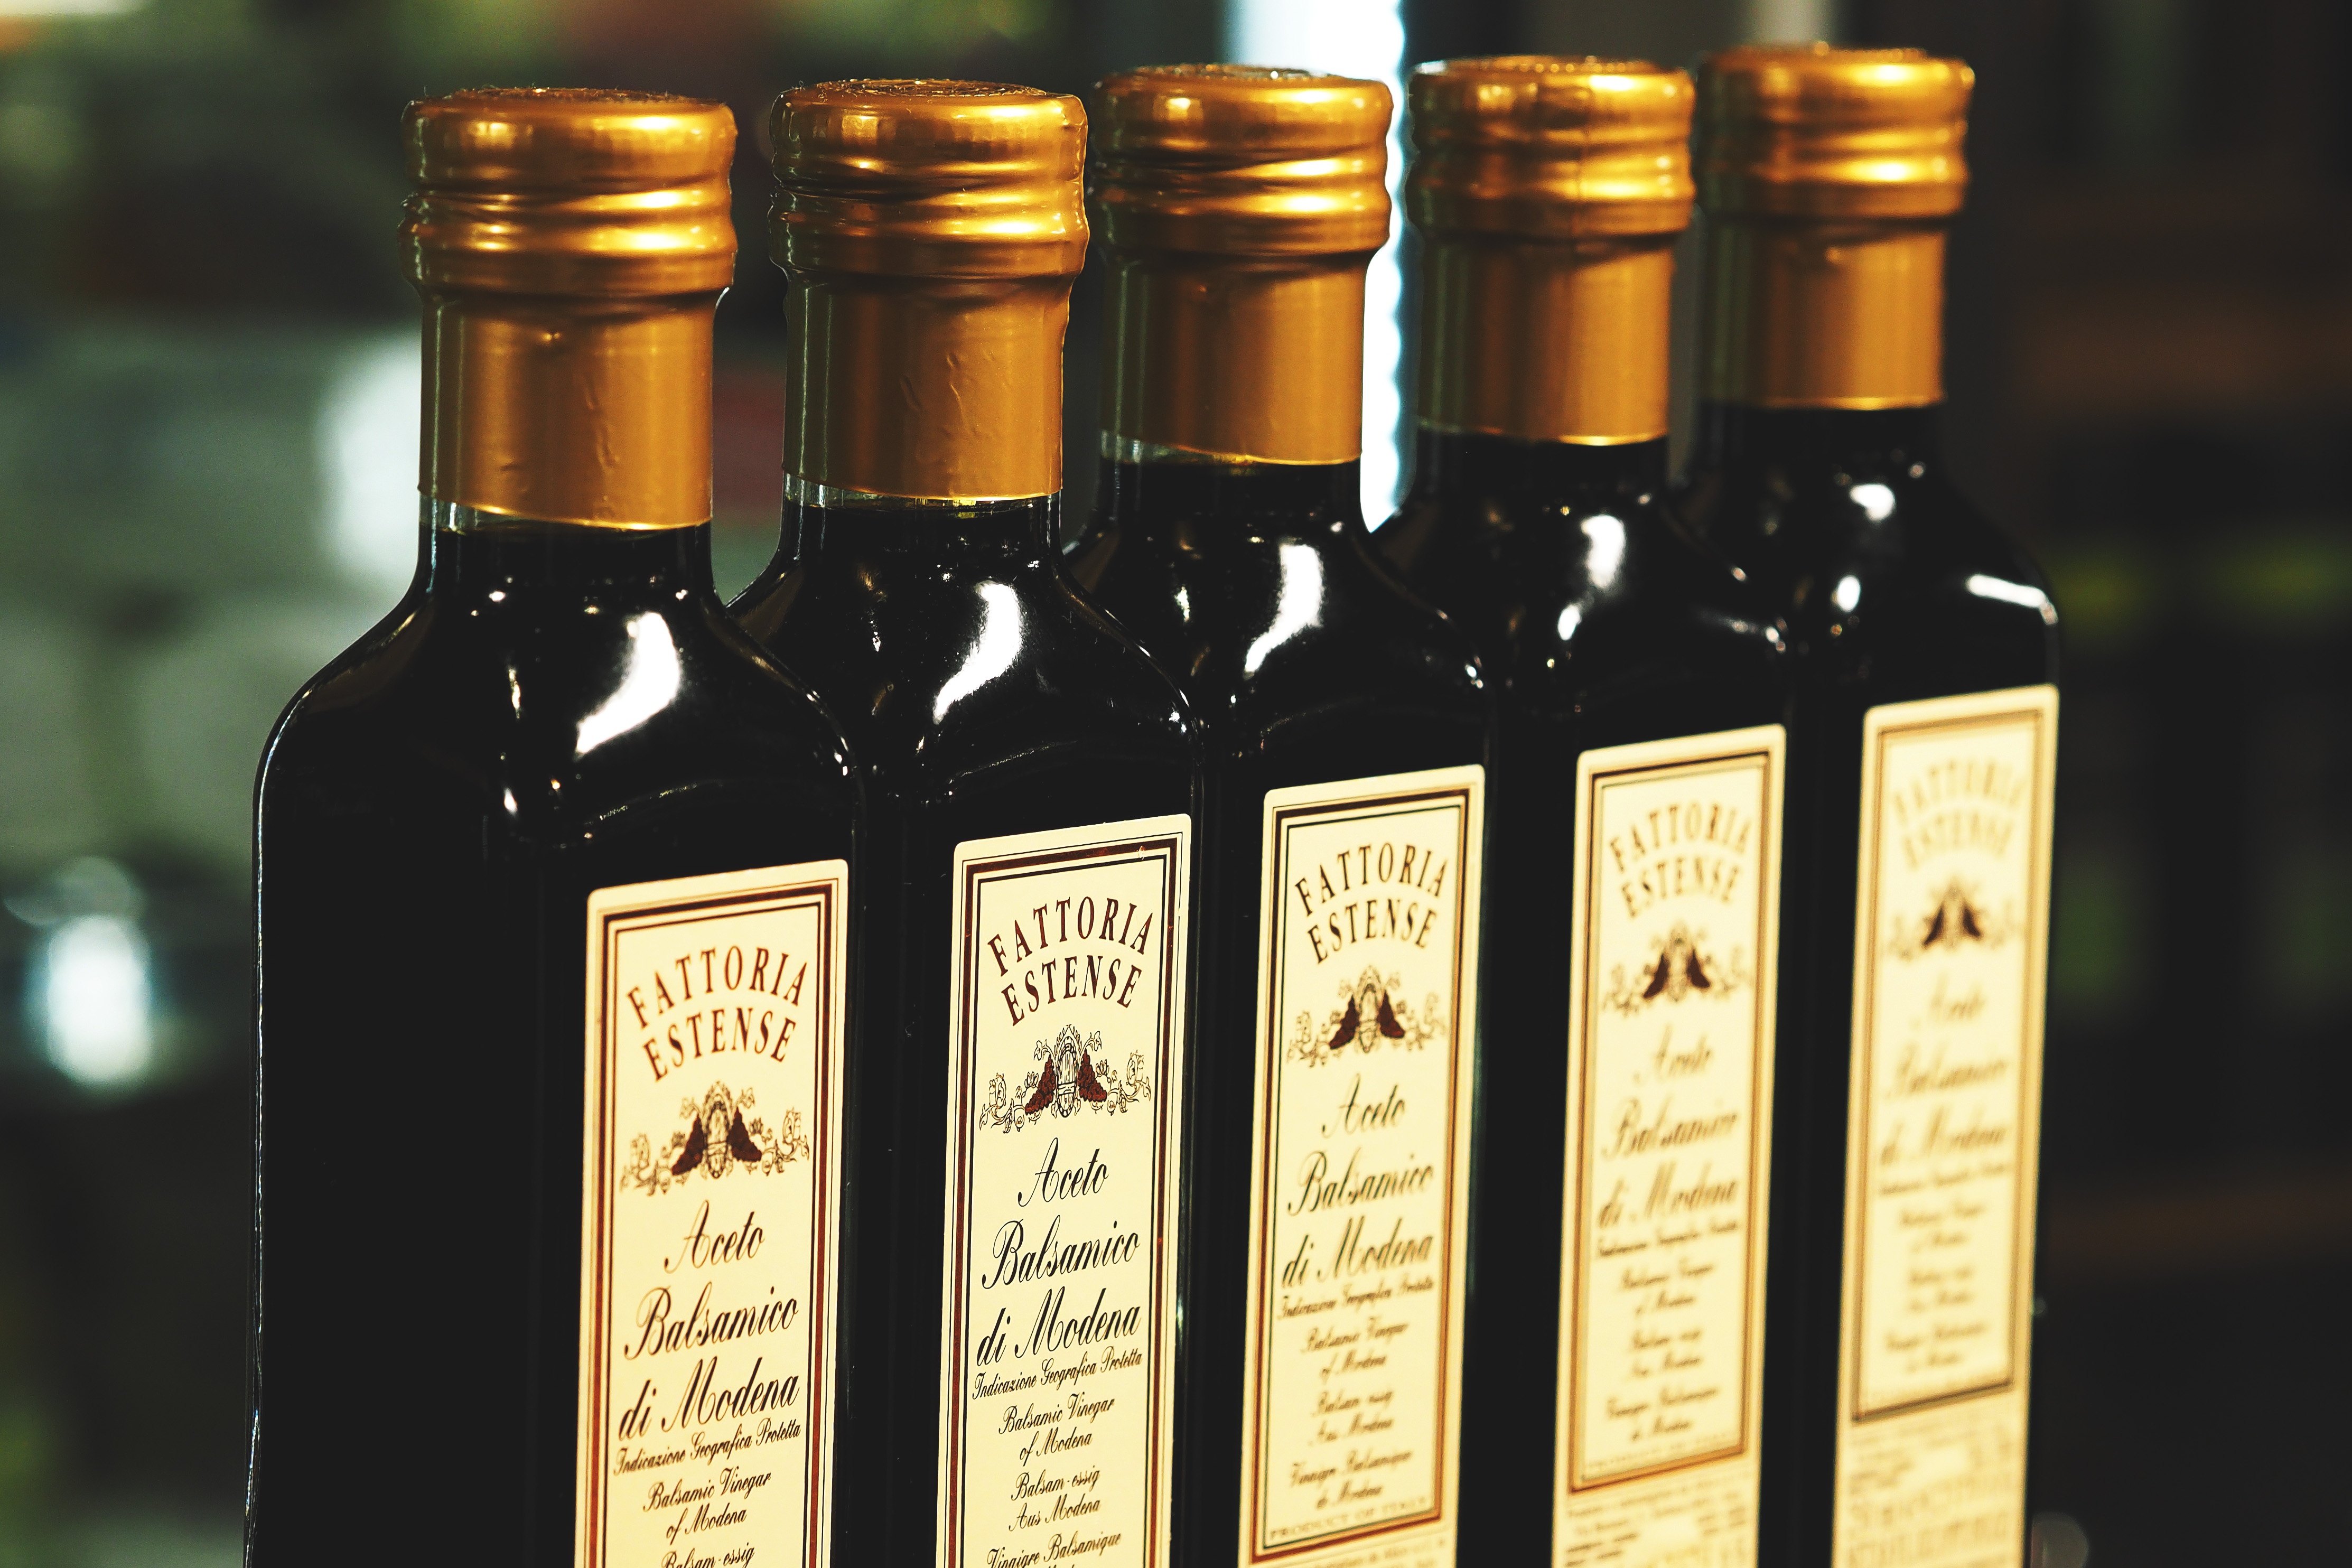
bottle, liqueur, product, glass bottle, drink, wine bottle, distilled beverage, alcohol, wine, oil